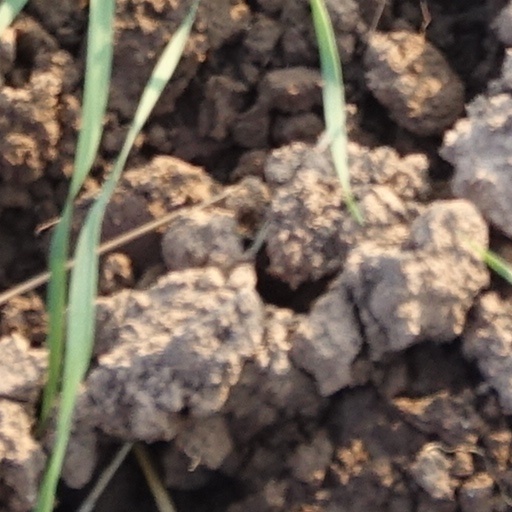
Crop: wheat